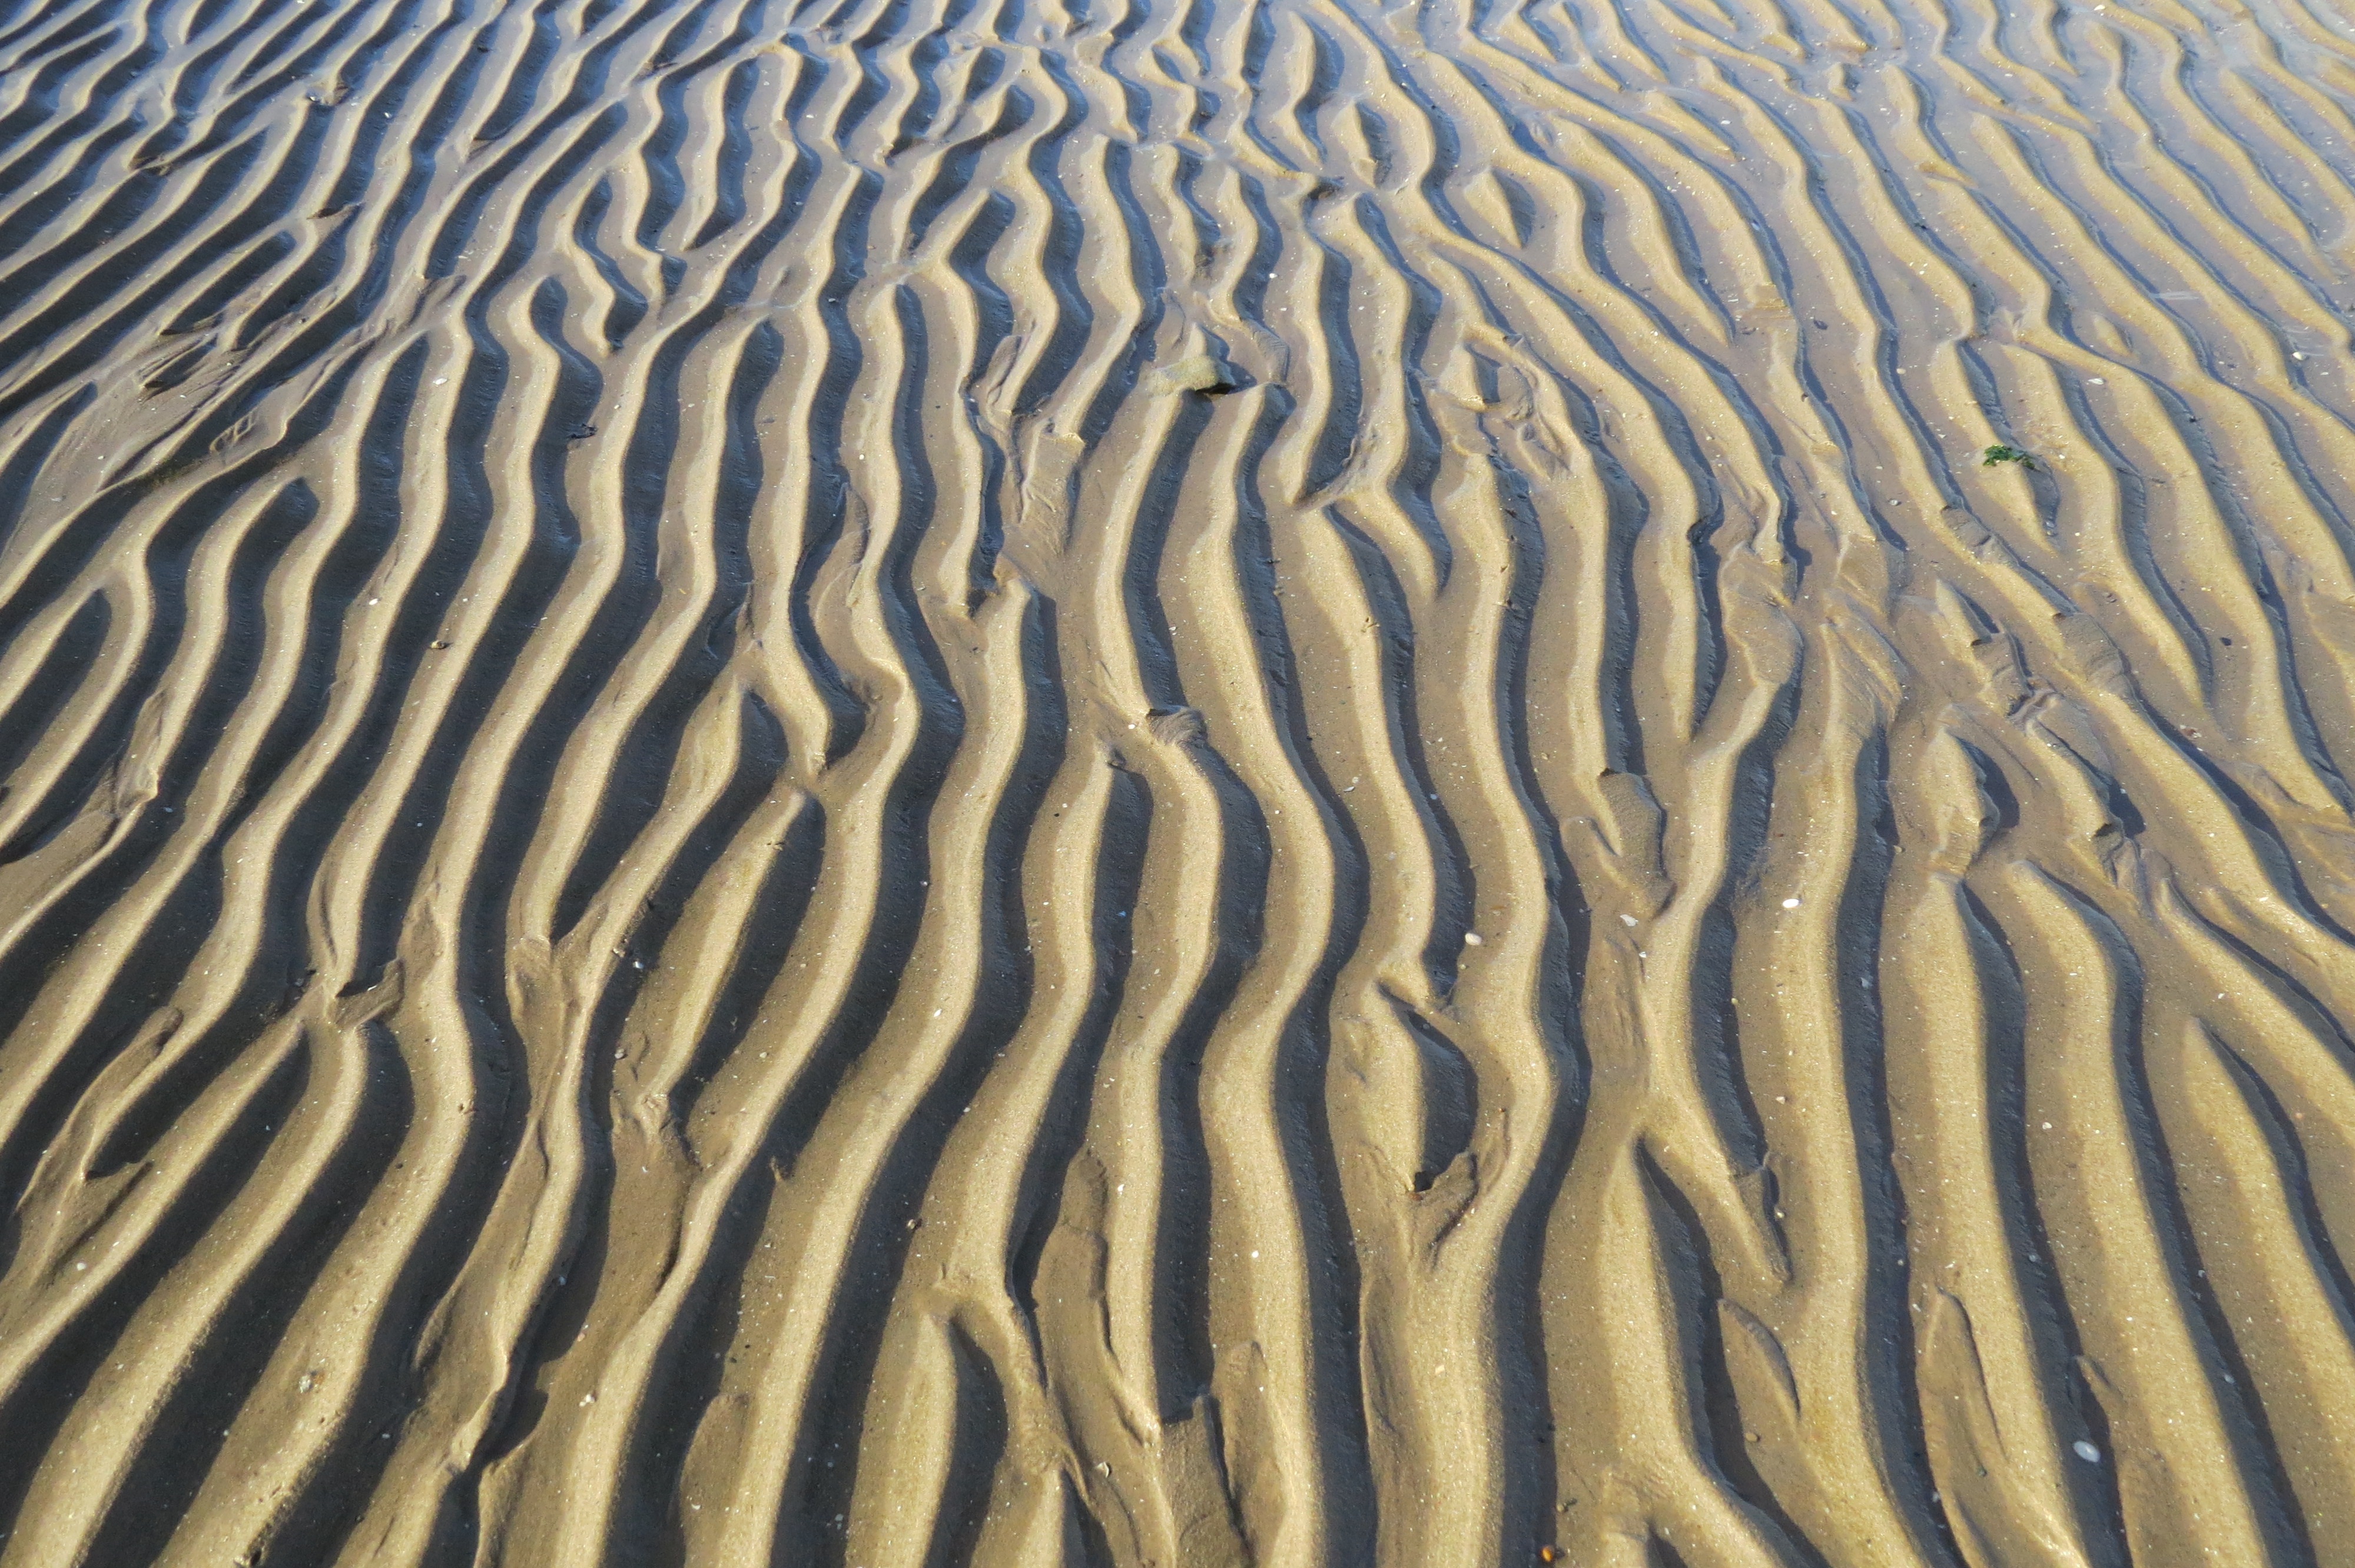
beach, sea, sand, wood, formation, soil, ridges, ledges, habitat, relief, natural environment